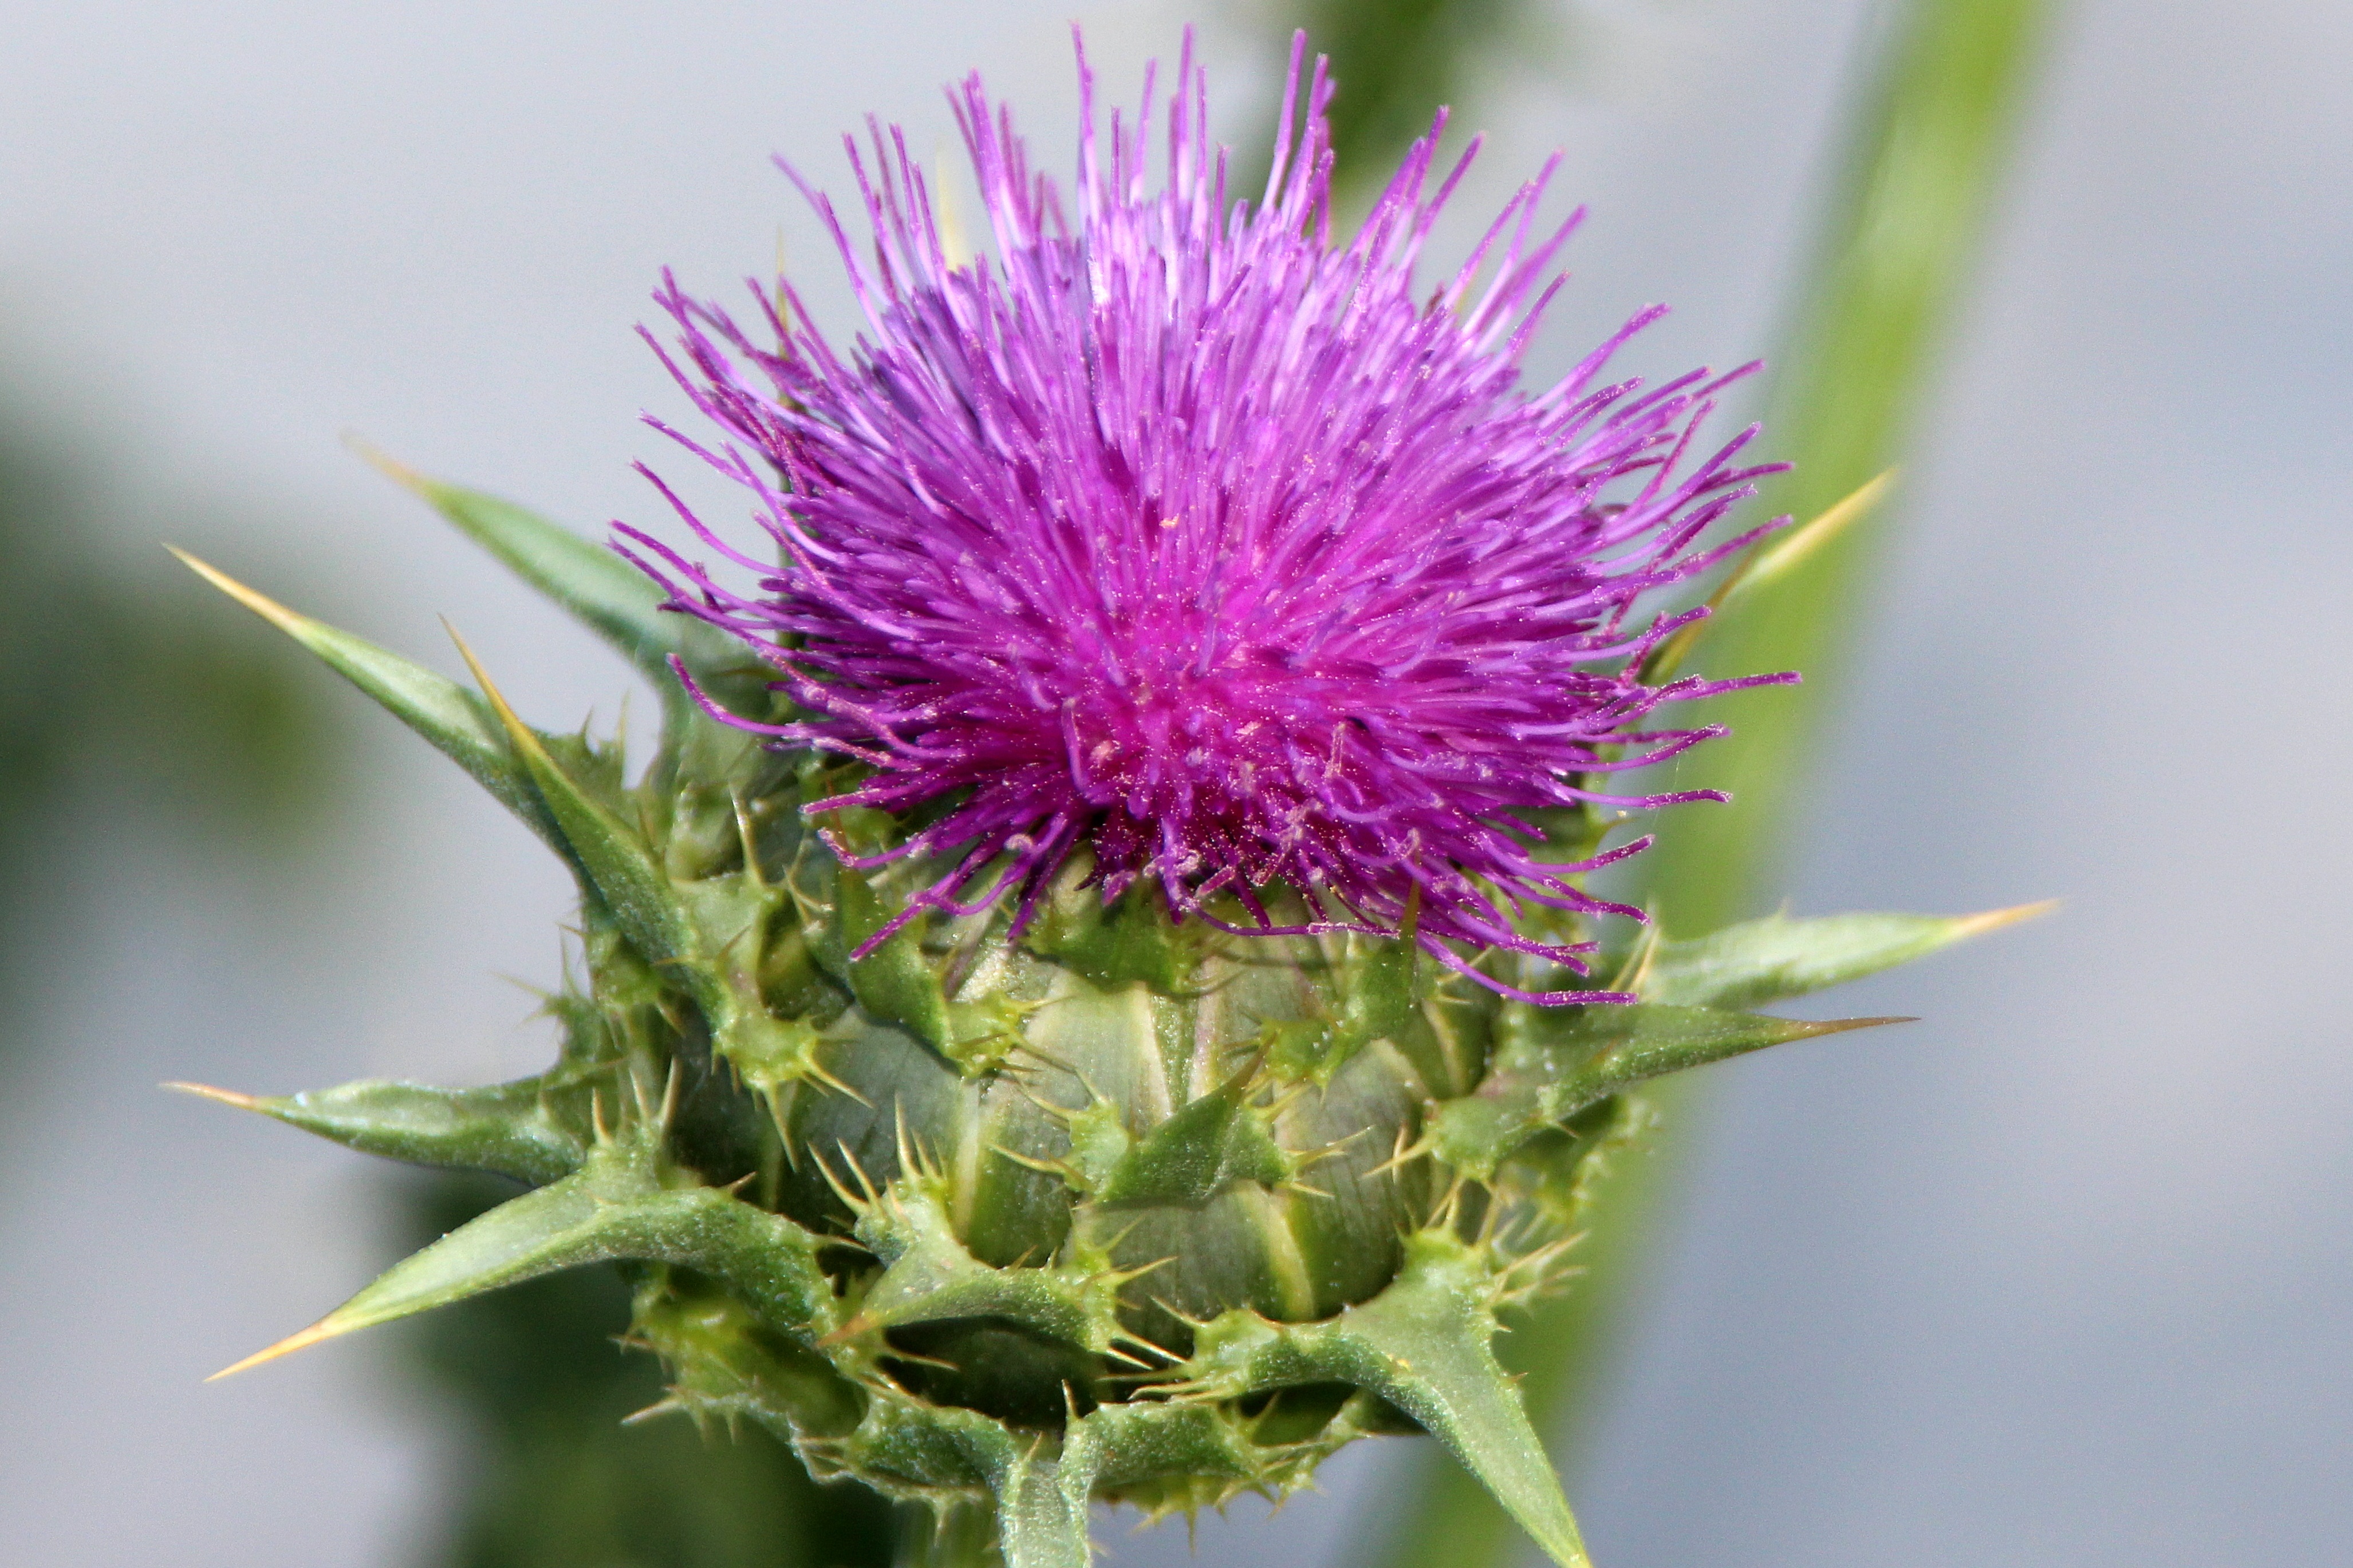
prickly, plant, flower, summer, produce, botany, flora, wildflower, close up, wild plant, pointed flower, thistle, macro photography, flowering plant, scratchy, daisy family, silybum, annual plant, plant stem, land plant, artichoke thistle